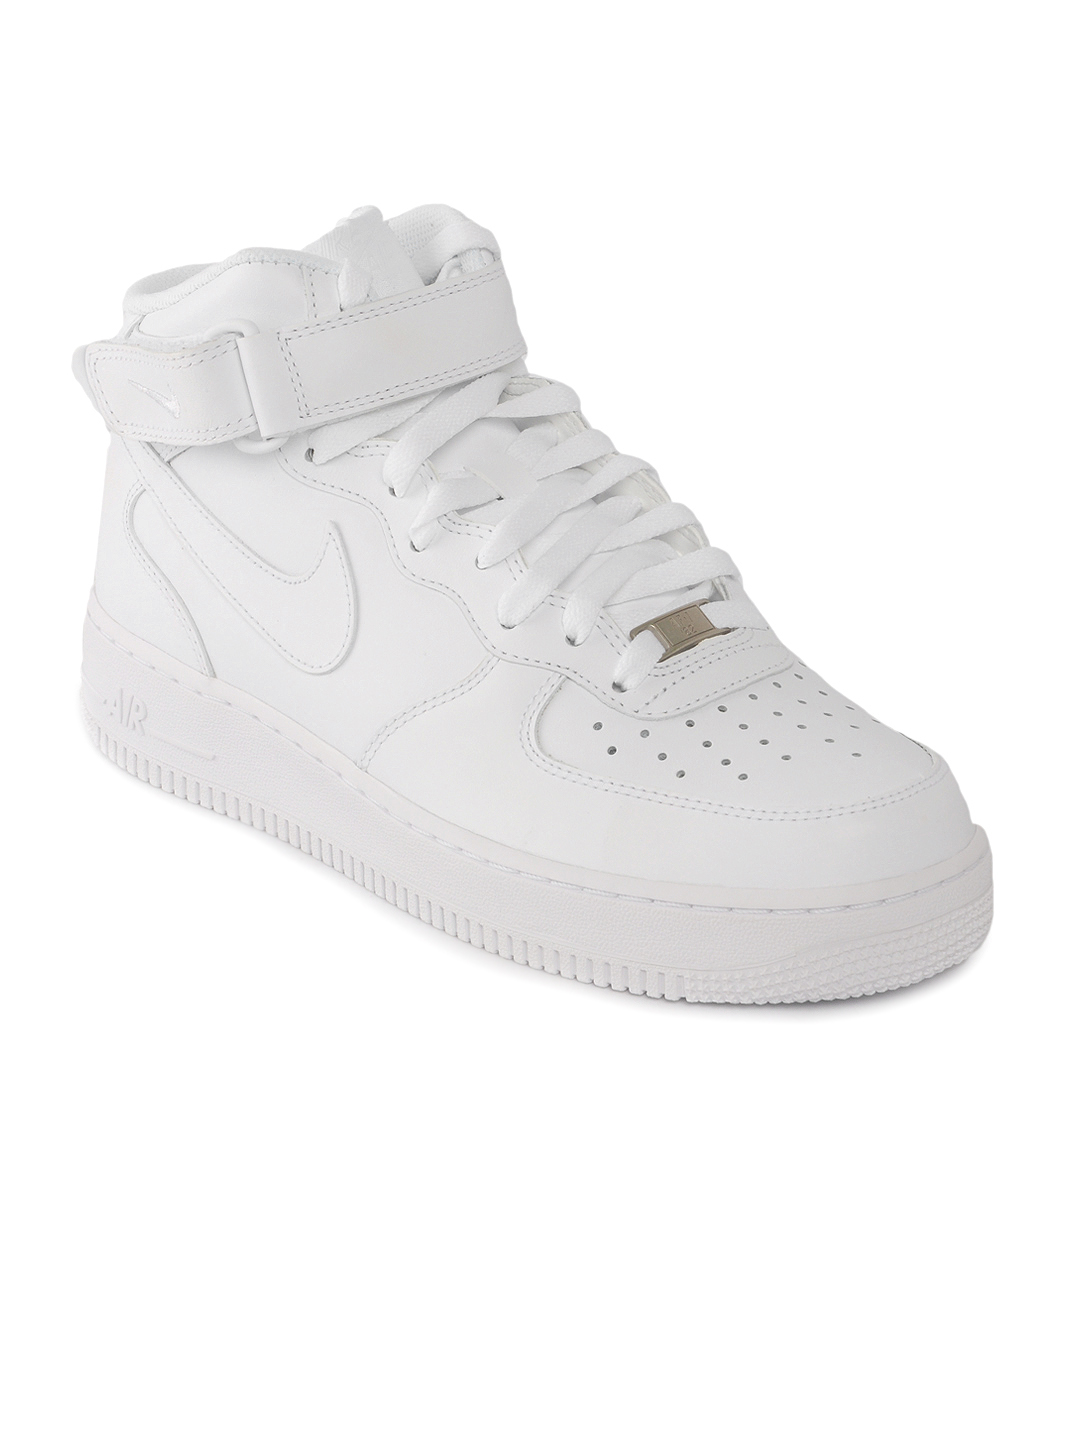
Nike Men Air force 1 White Shoes
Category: Footwear / Shoes / Sports Shoes
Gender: Men
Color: White
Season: Summer 2012
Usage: Casual